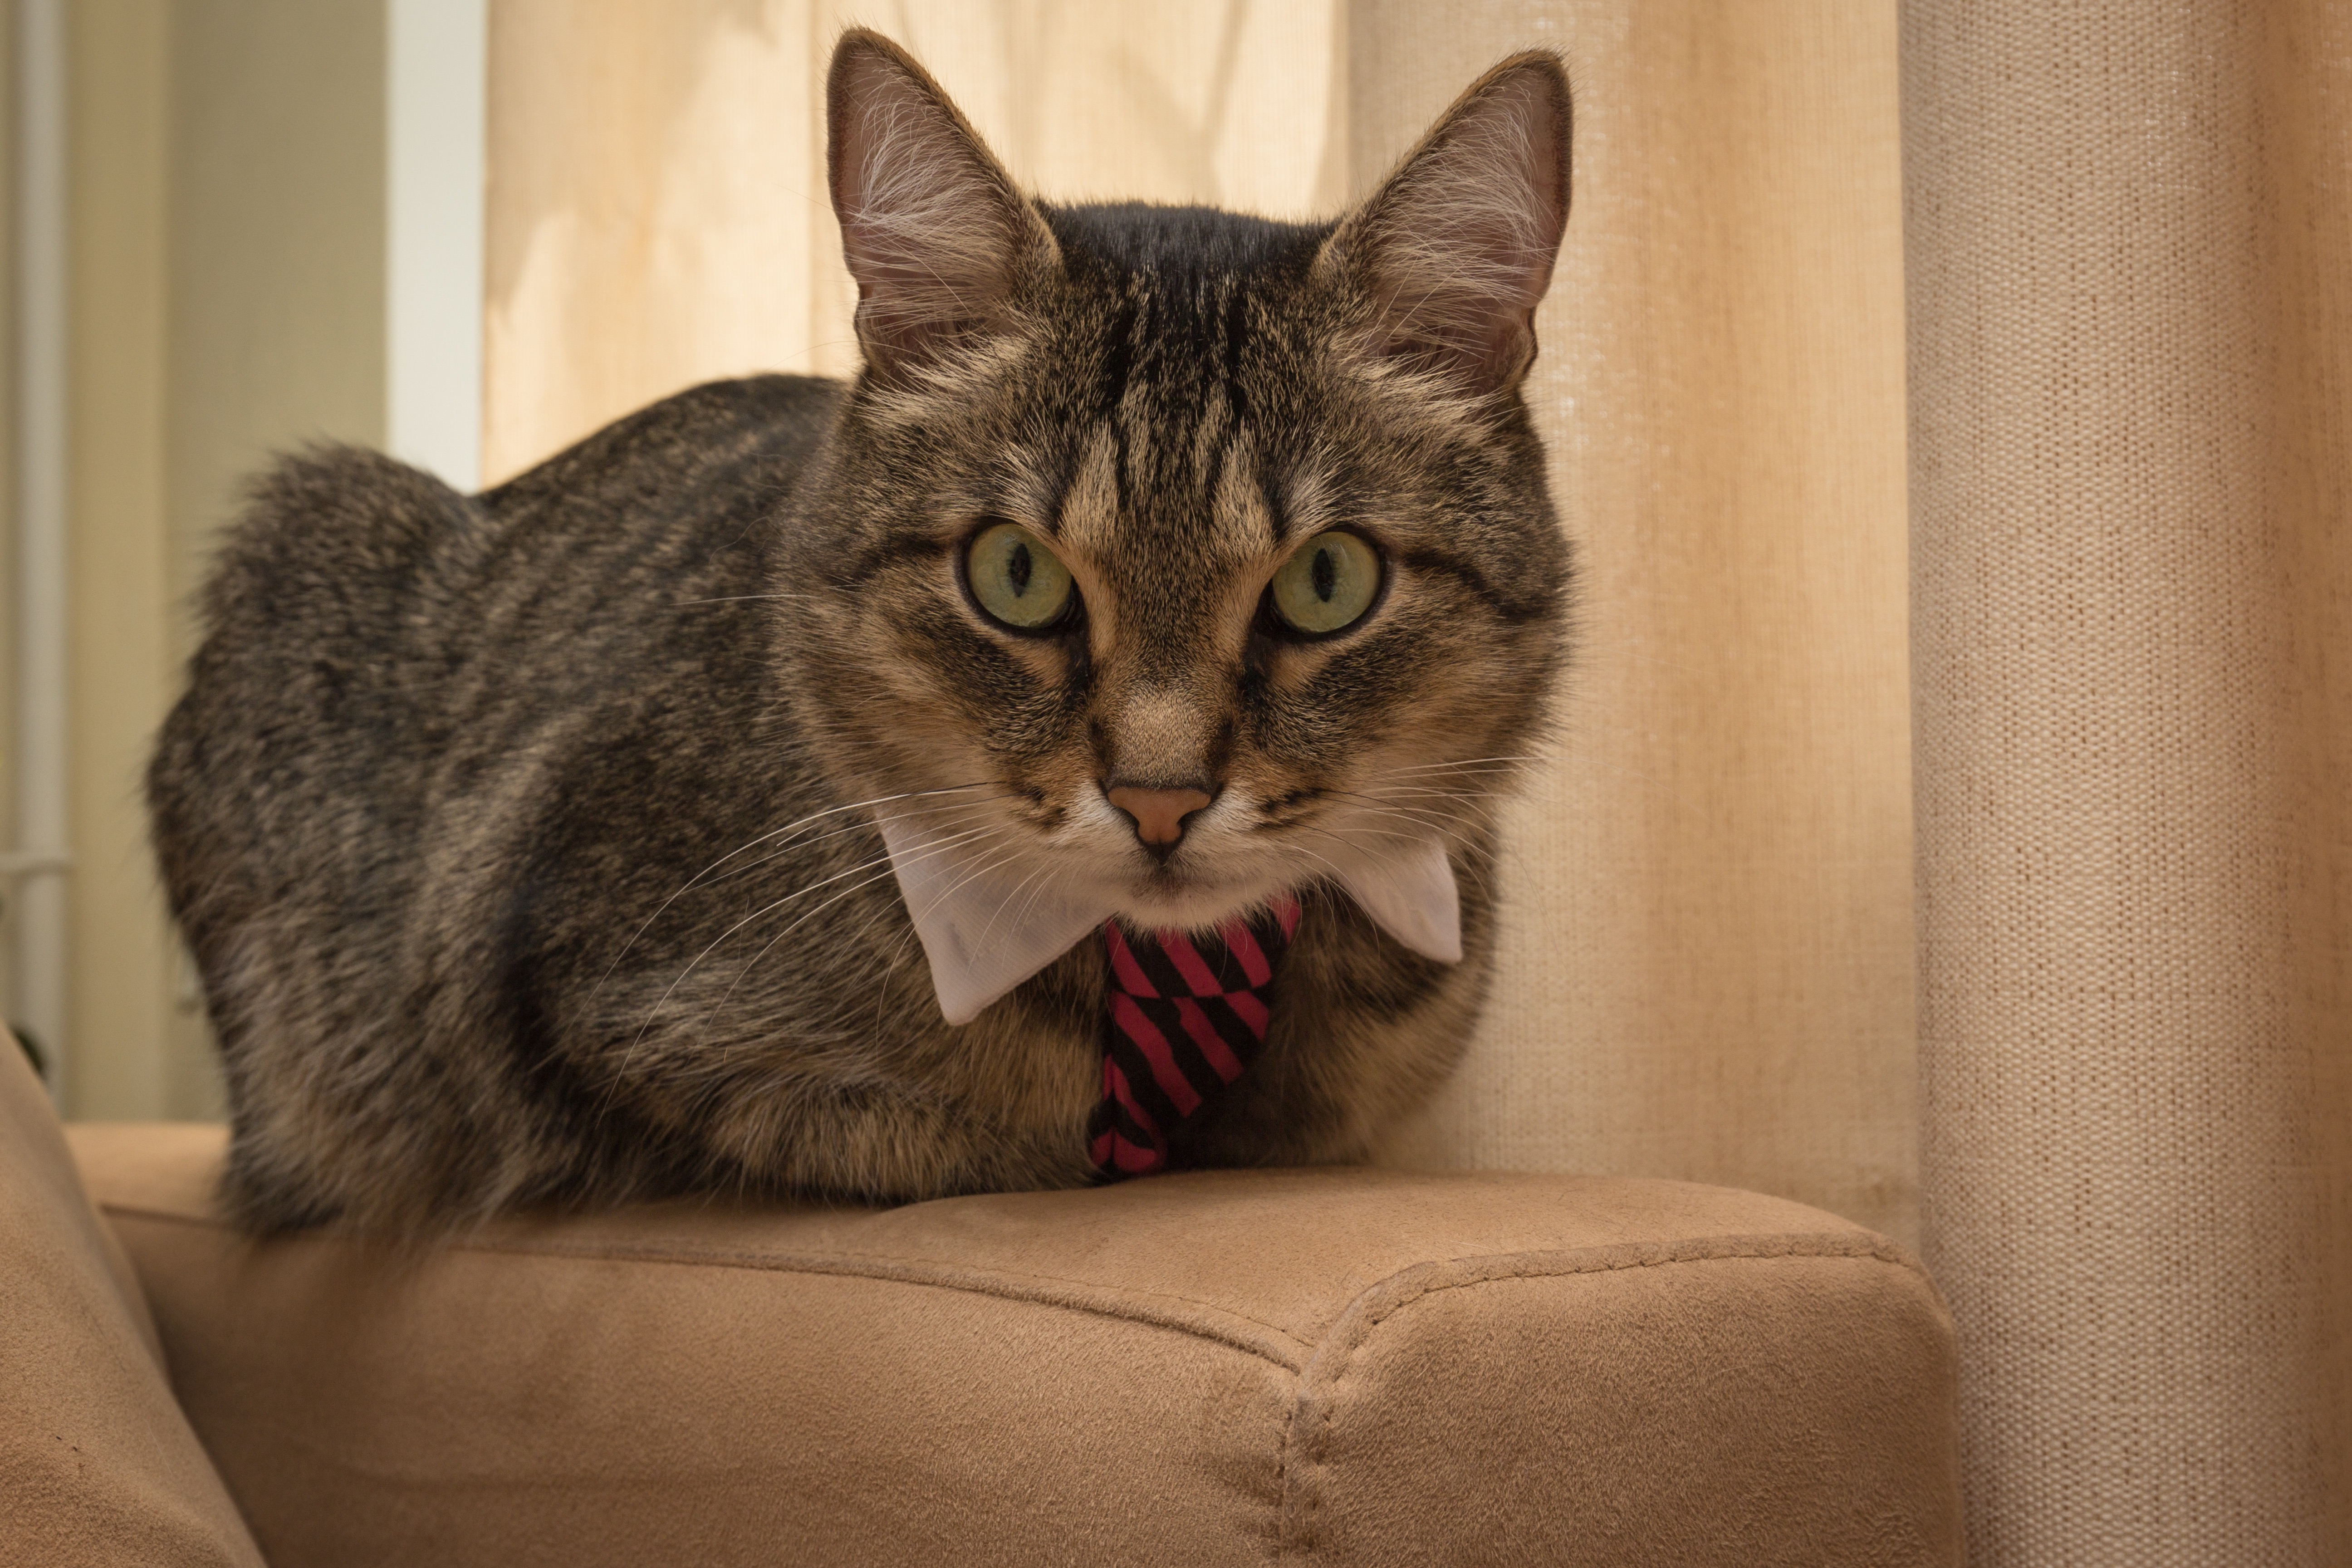
kitten, cat, mammal, whiskers, vertebrate, tabby cat, european shorthair, small to medium sized cats, cat like mammal, domestic short haired cat